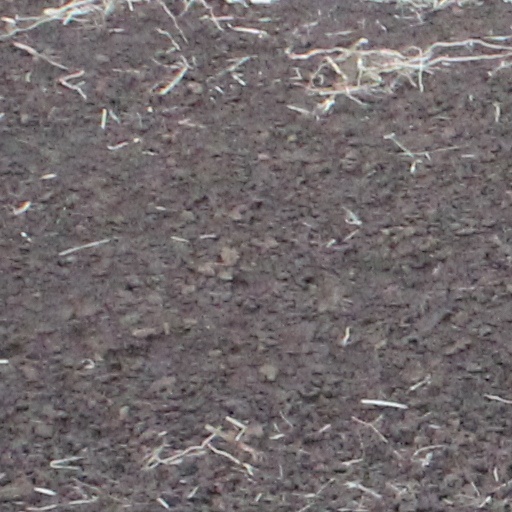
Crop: wheat